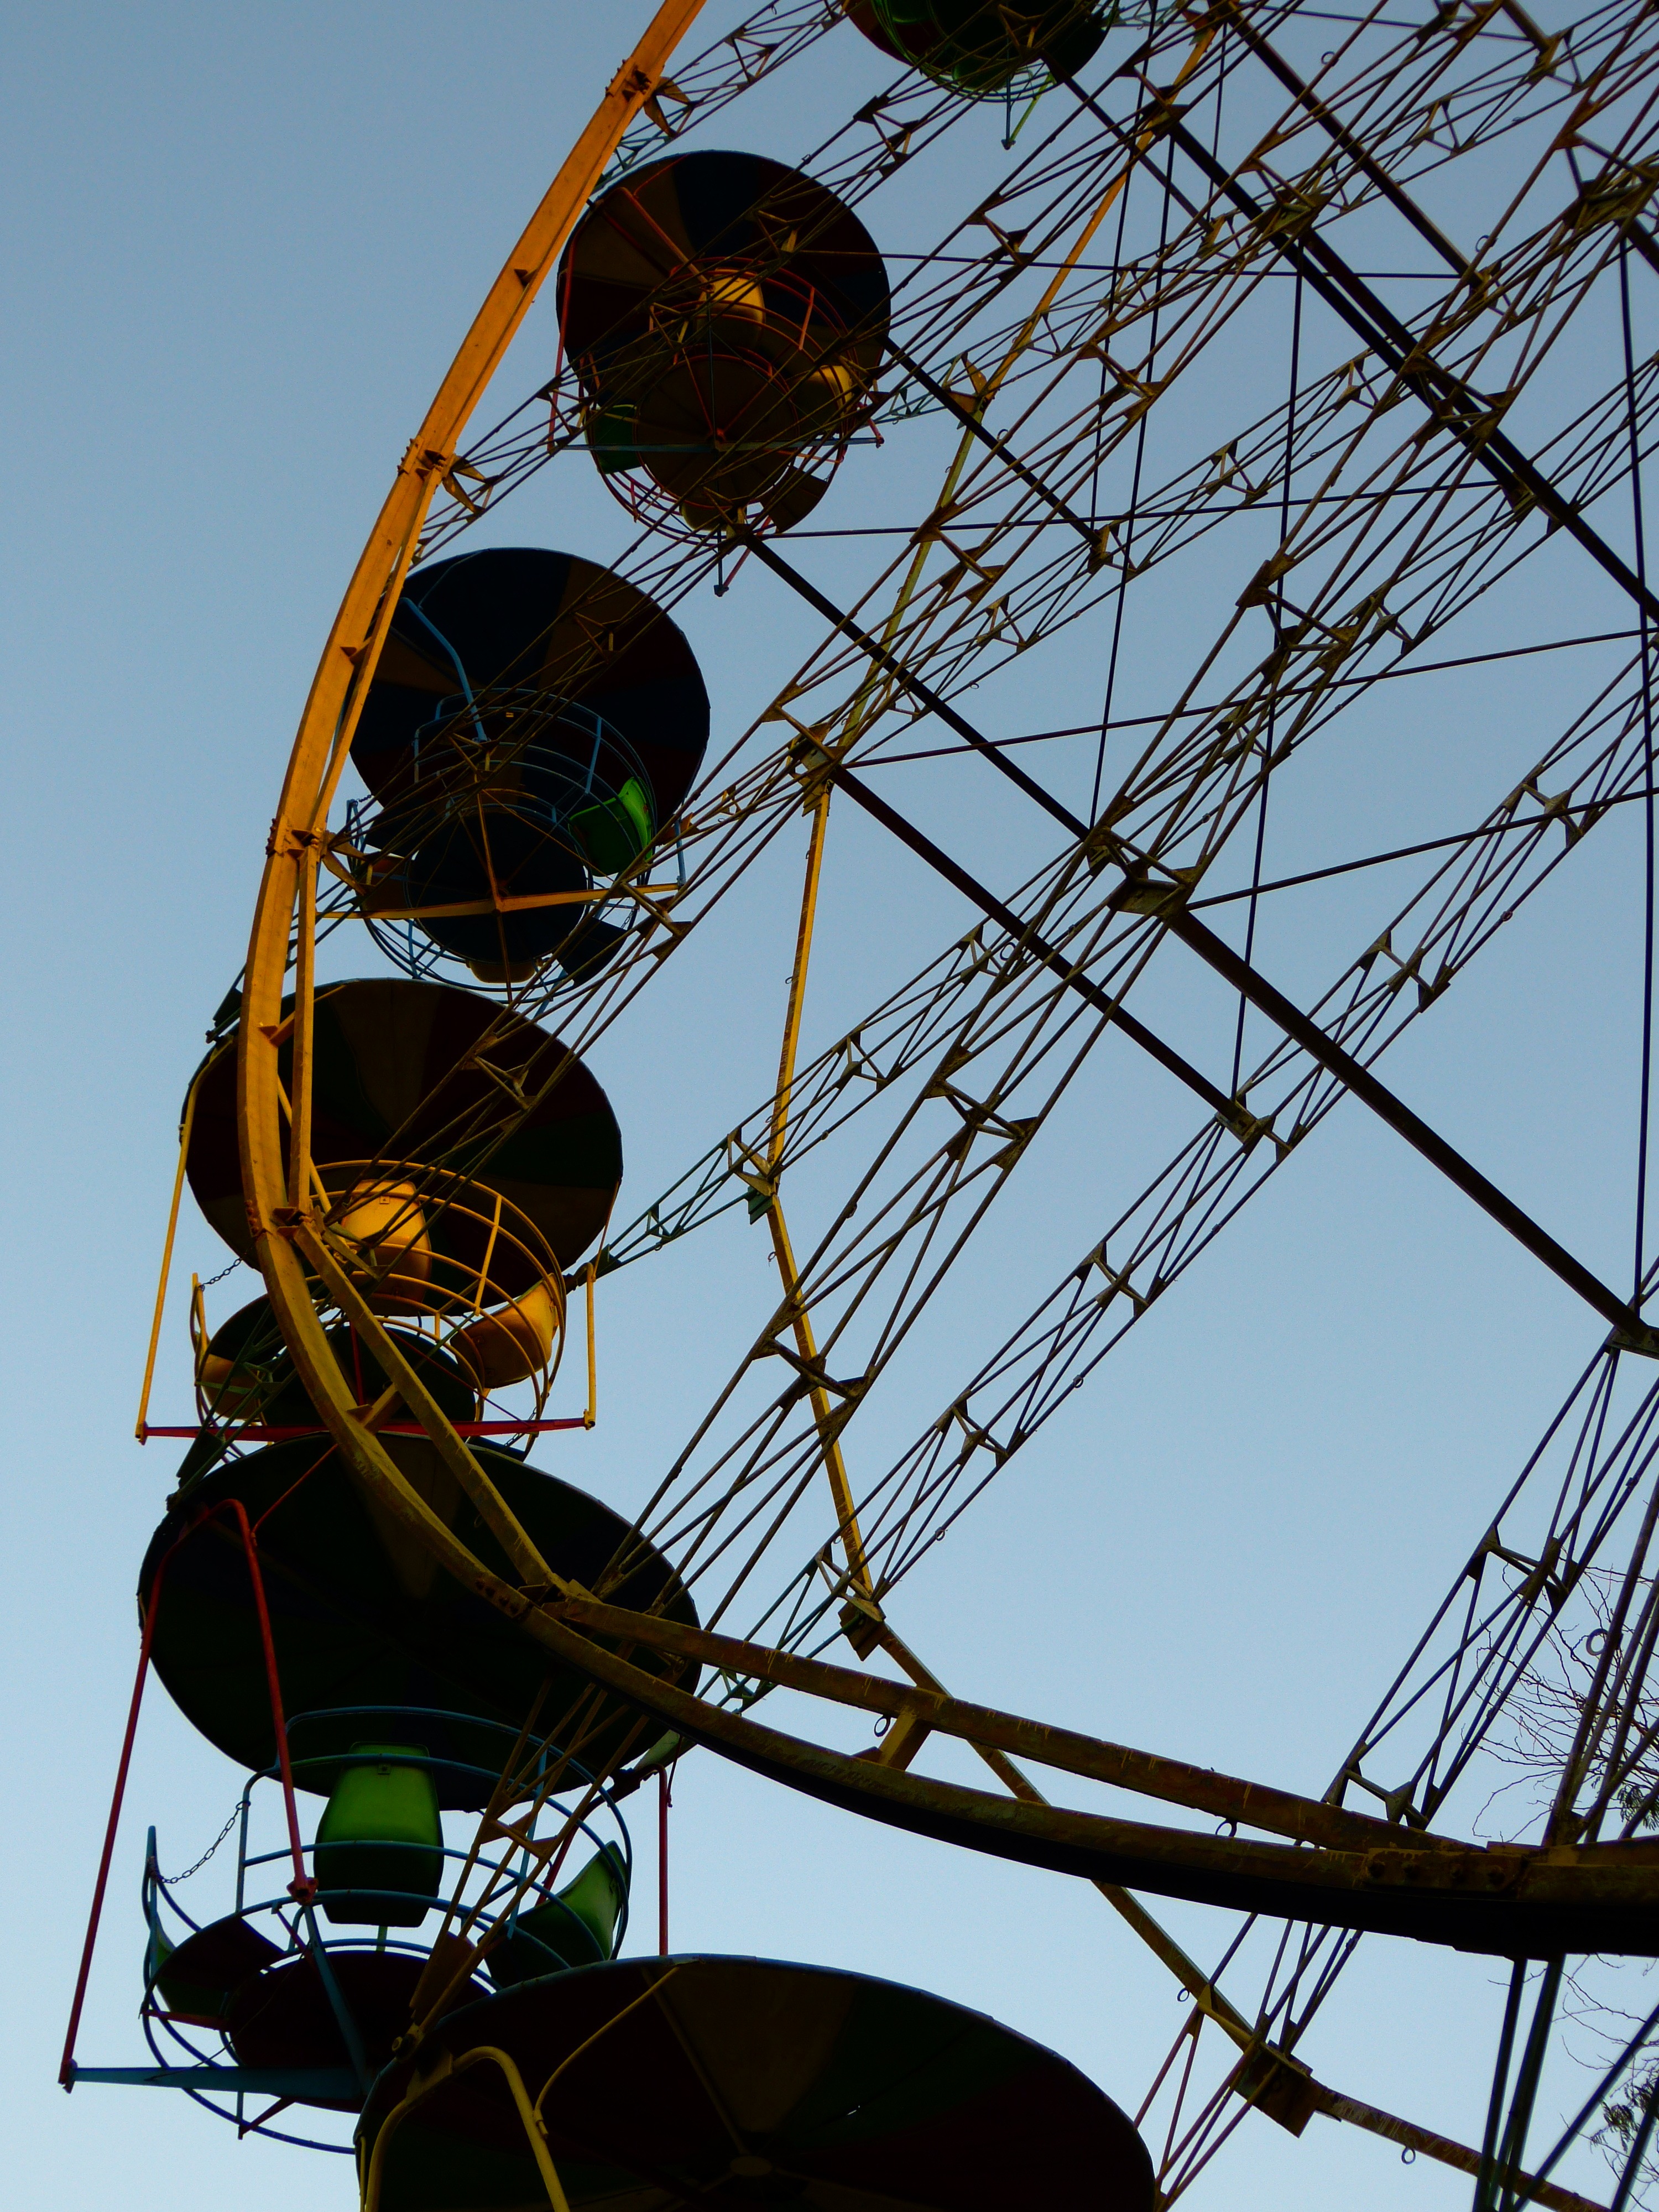
old, evening, vehicle, ferris wheel, mast, ride, carousel, electricity, sail, tourist attraction, sailing ship, uzbekistan, bukhara, electrical supply